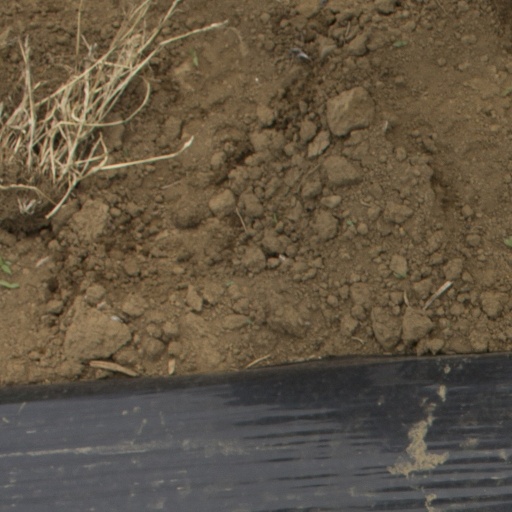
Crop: Jerusalem artichoke